Kilkenny marble

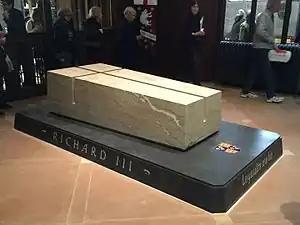
Richard III's tomb, of Swaledale white limestone on a Kilkenny black marble plinth

Kilkenny marble or Kilkenny black marble is a fine-grained very dark grey carboniferous limestone found around County Kilkenny in Ireland in the "Butlersgrove Formation", a Lower Carboniferous limestone that contains fossils of brachiopods, gastropods, crinoids and corals. The first and main source was the "Black Quarry" in the townlands of Archersgrove and Gallowshill just south of Kilkenny city, which was used from the 17th to the 19th century. Kilkenny is nicknamed "the Marble City"; the footpaths of the city streets were paved with Kilkenny marble flagstones, which were highly polished with wear and glistened when wet.